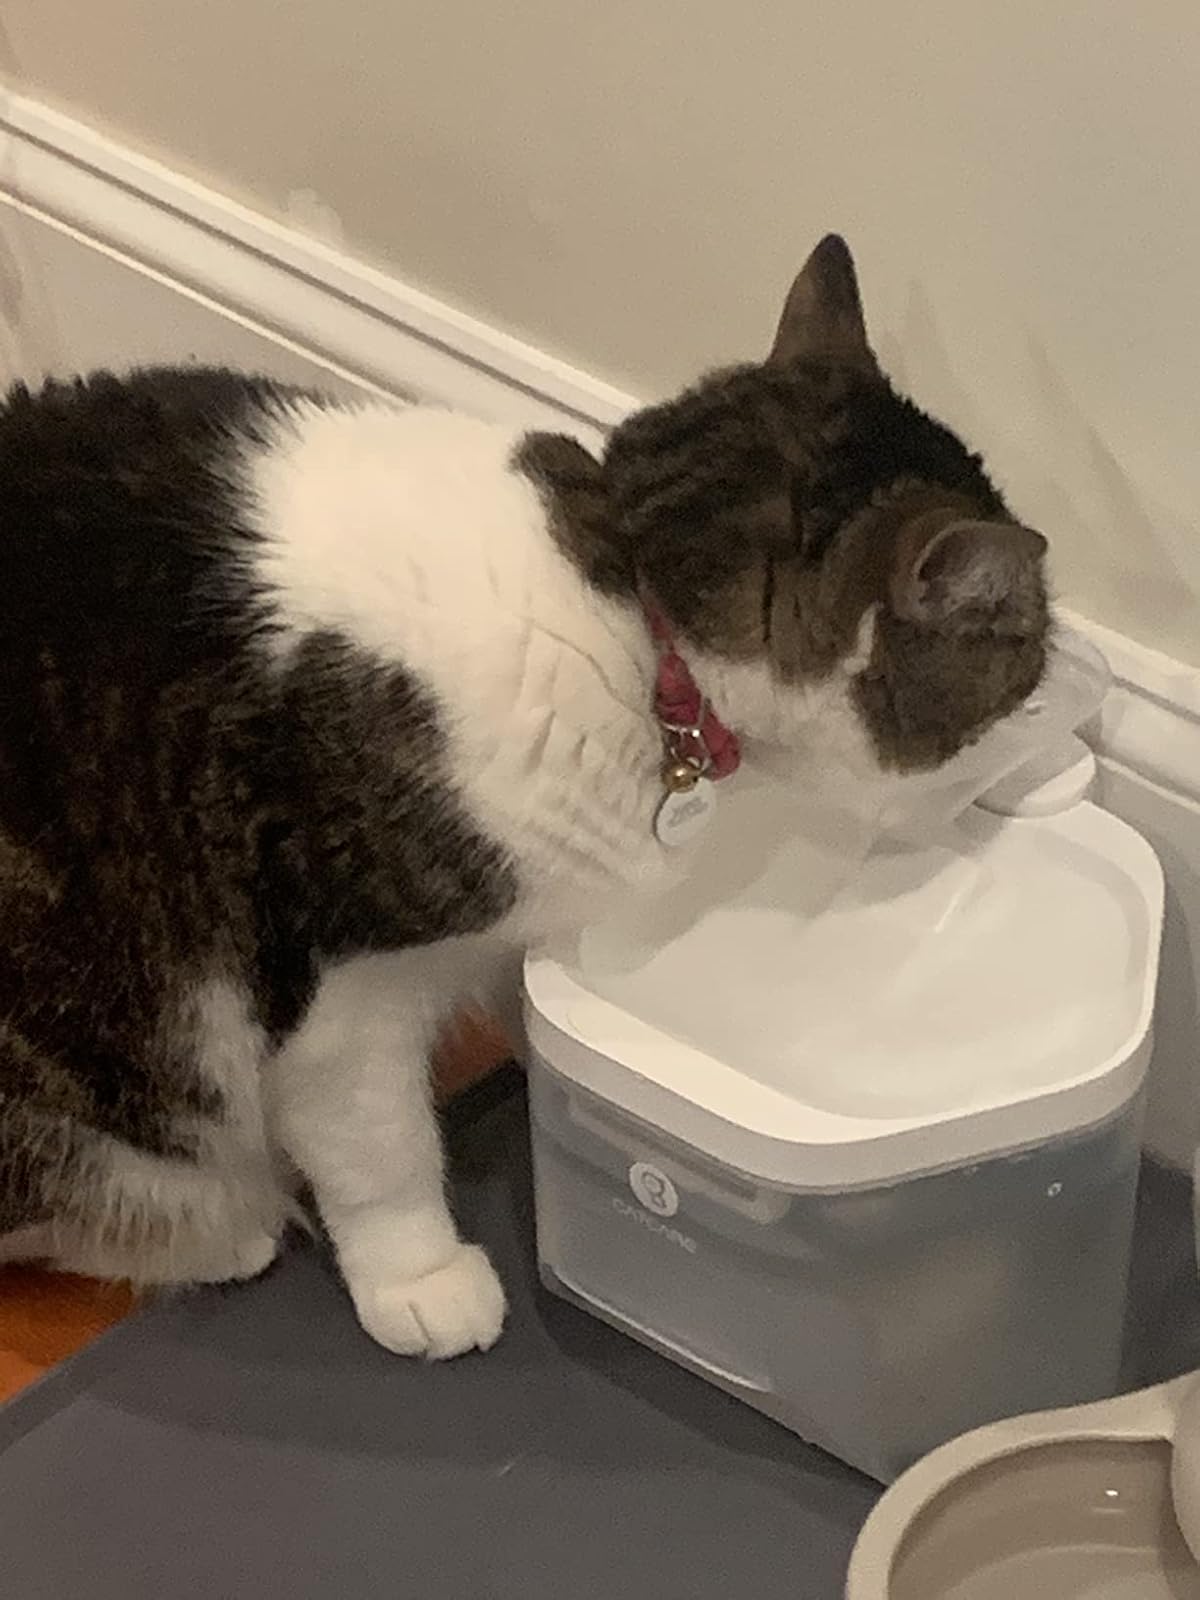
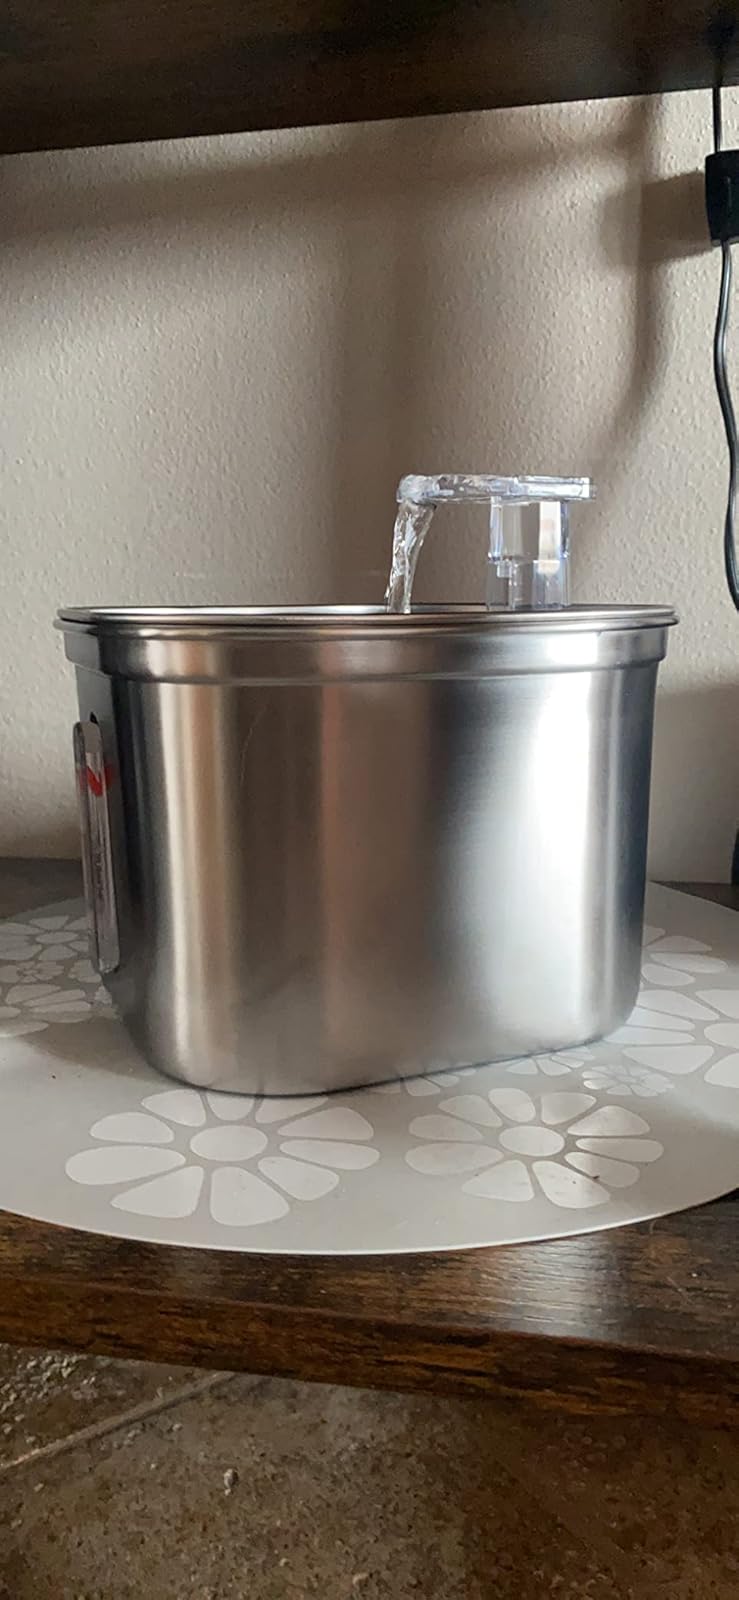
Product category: items_bowl
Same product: no